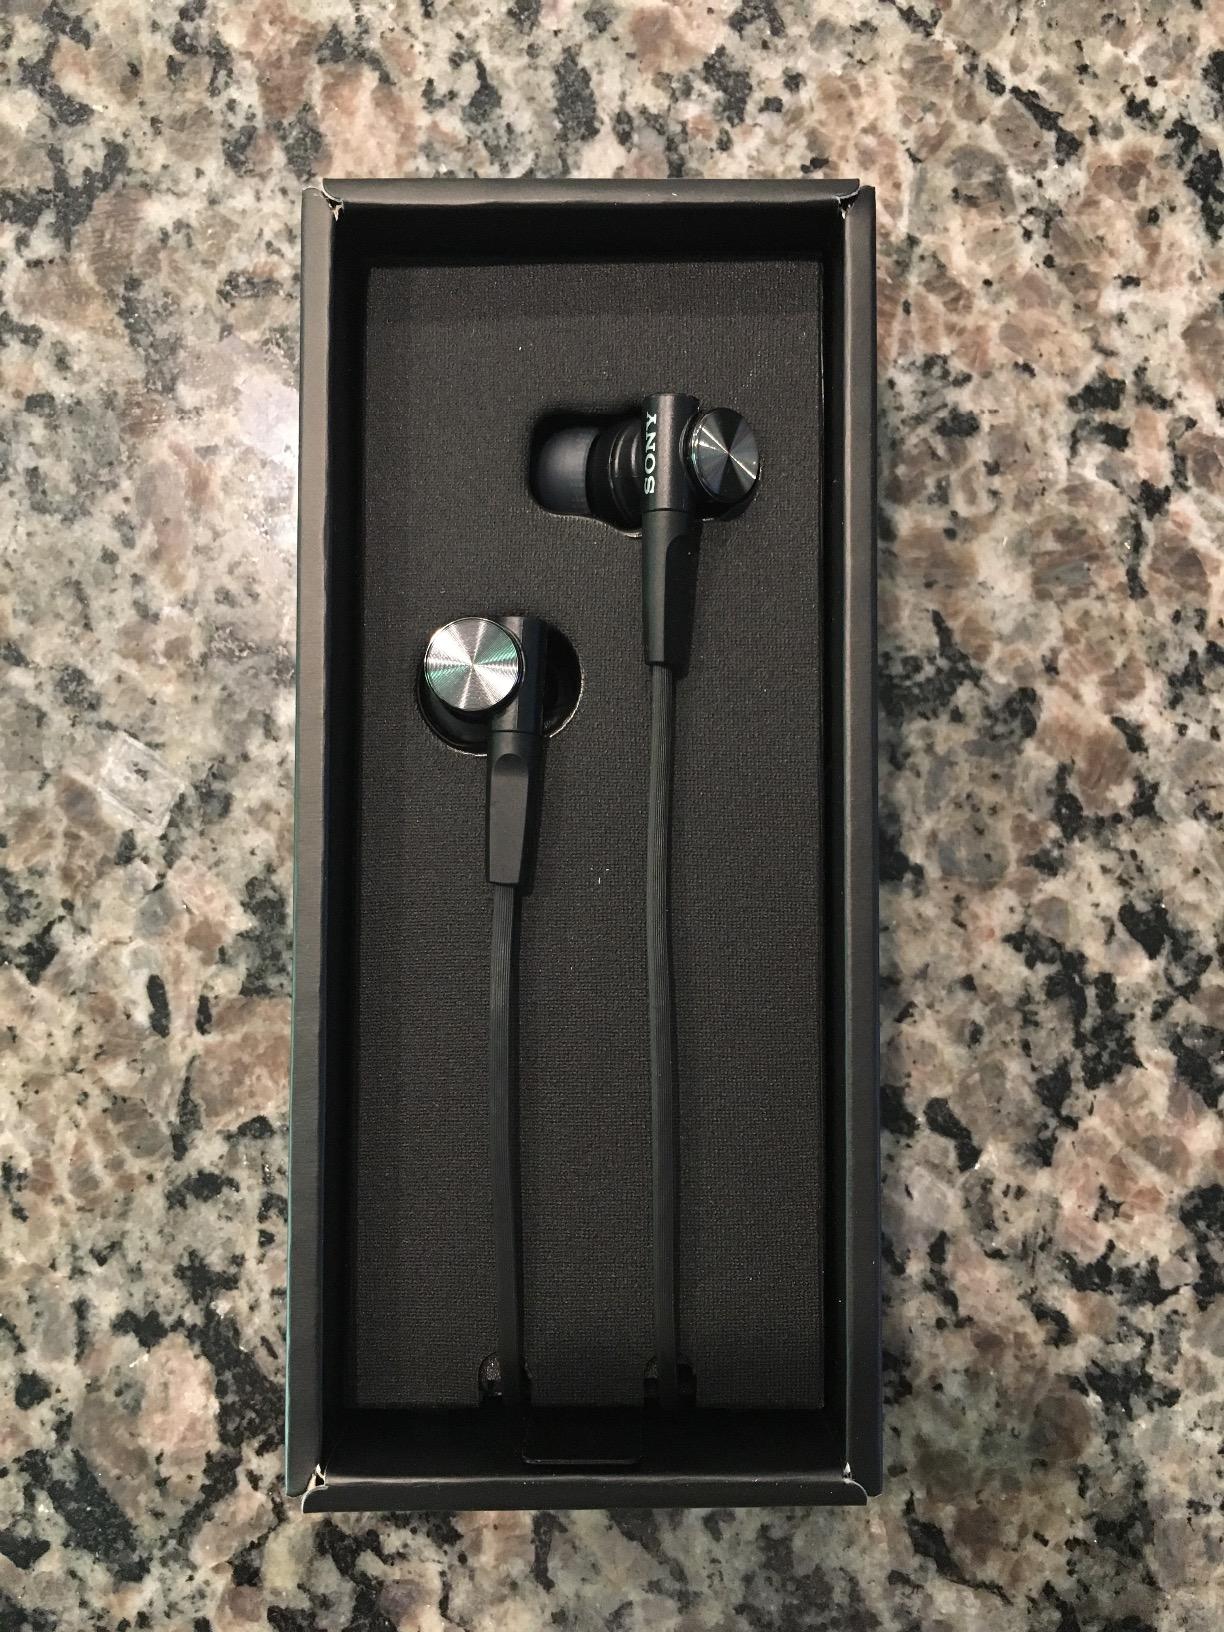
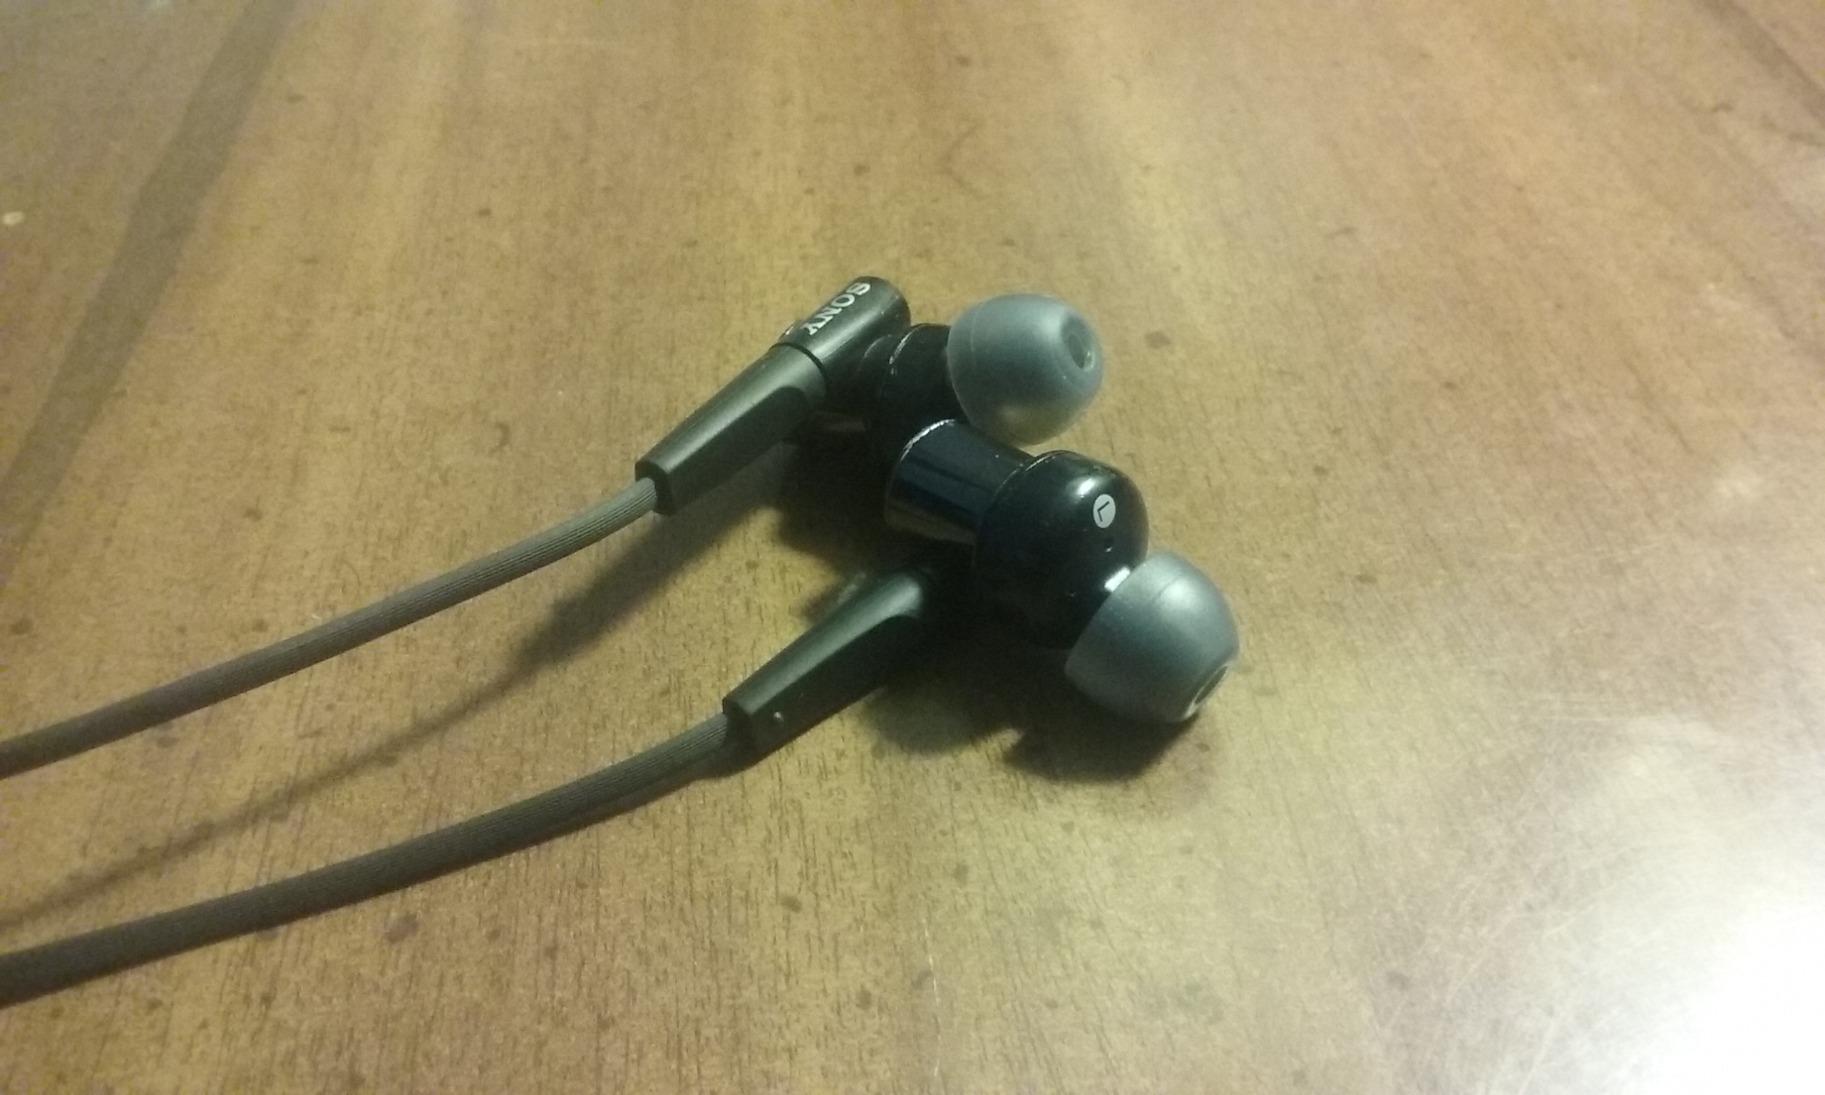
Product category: headphones
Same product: yes